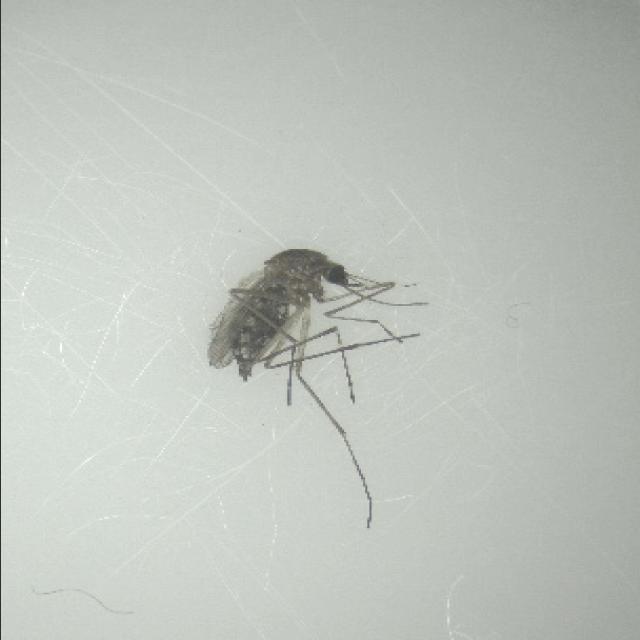
Species: aedes_vexans